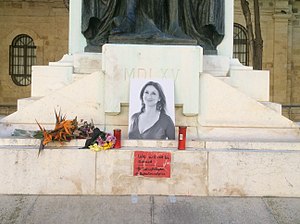
Daphne Caruana Galizia
Daphne Anne Caruana Galizia var en maltesisk journalist, skribent og antikorruptionsaktivist, som rapporterede om politiske begivenheder i Malta. I sit arbejde havde hun særligt fokus på undersøgende journalistik og rapporterede om regeringskorruption, nepotisme, økonomisk støtte, beskyldninger om hvidvaskning, forbindelser mellem Maltas onlinegambling-industri og organiseret kriminalitet, Maltas statsborgerskab ved investering-strategi og betalinger fra Aserbajdsjans regering. Caruana Galizias nationale og internationale ry blev bygget på hendes regelmæssige reportager om svindel og tjenesteforseelser begået af maltesiske politikere og andre politiske aktører.